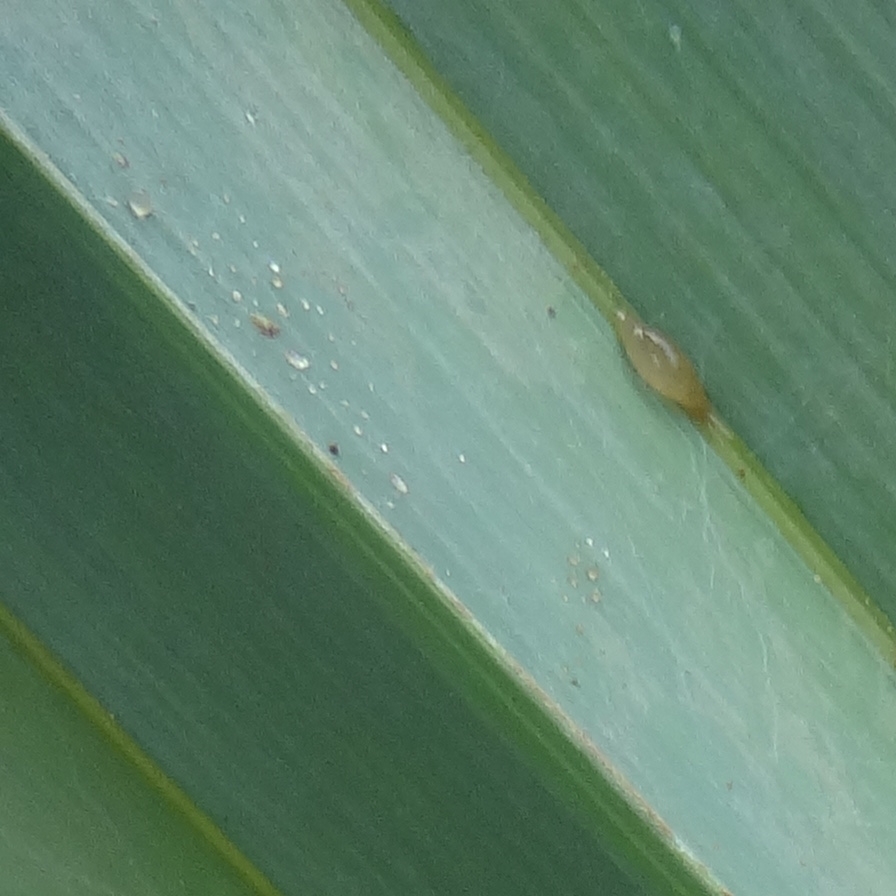
Label: Honey